Wilhelm Schäfer

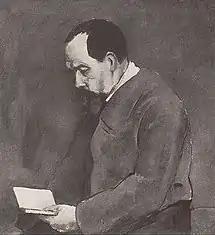
Wilhelm Schäfer, by Heinrich Altherr (c.1930)

Born in Ottrau (Hesse), until 1896 Schäfer was a school teacher. He gained a scholarship to study in Switzerland and France through the Cotta-Verlag publishing house, and in 1898 became a freelance writer in Berlin. He lived in Vallendar from 1900 to 1915, and from 1918 until his death in 1952, he lived in Bodman on the Bodensee.